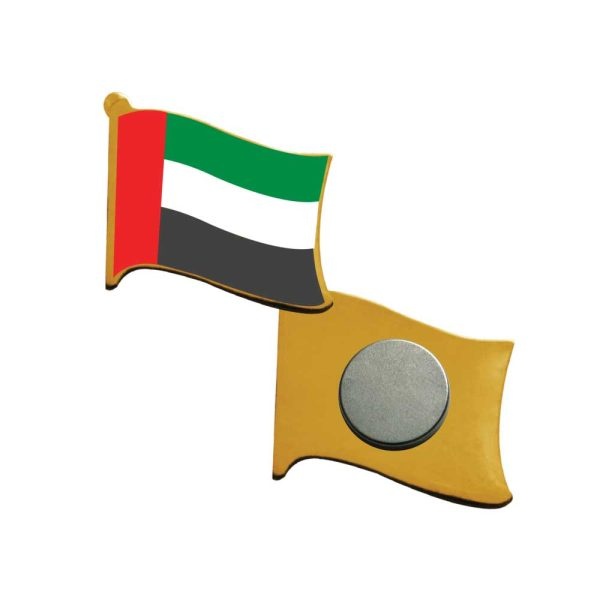
50 UAE Flag Badges - Pin
Brand: Printing Offers
Quantity: 50 pcs Size: 20 x 15 mm Material: Metal Weight: 0.003 kg Other Details: Flag Printing Area Colors: Gold Printing Options: Digital Printing Delivery : 5 Business Days, after final approval of the design
Category: Arts & Entertainment > Party & Celebration > Trophies & Awards > Award Pins & Medals > Lapel Pins